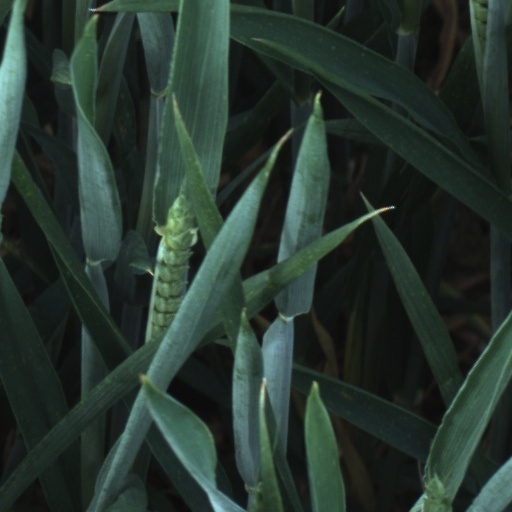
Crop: wheat